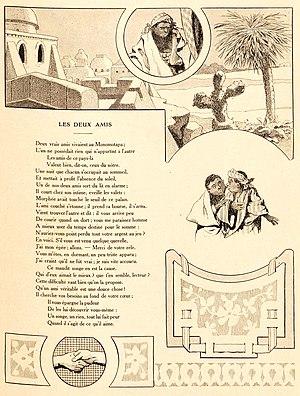
Jean de La Fontaine: Fables de La Fontaine illustrées par Benjamin Rabier - Livre VIII, fable 11, Les Deux Amis. Author Jean de La Fontaine
Les Deux Amis est la onzième fable du livre VIII de Jean de La Fontaine situé dans le second recueil des Fables de La Fontaine, édité pour la première fois en 1678.